Virgin and Child (Rubens)

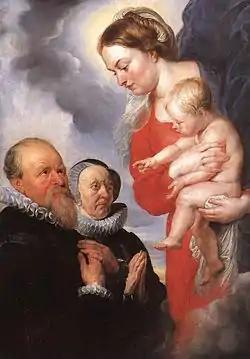
"Virgin and Child" (c. 1608–1621) by Rubens

Virgin and Child is a painting by Rubens, commissioned in 1604 and completed between 1608 and 1621. It was seized by France in 1803 and is now in the Musée des Beaux-Arts Tours.